Iwar Wiklander

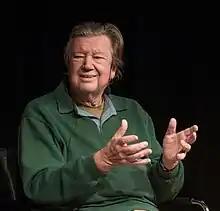
Iwar Wiklander in 2016.

Iwar Wiklander (born 30 May 1939) is a Swedish actor. He has appeared in more than fifty films since 1963.